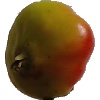
Label: Apple Red Yellow 2